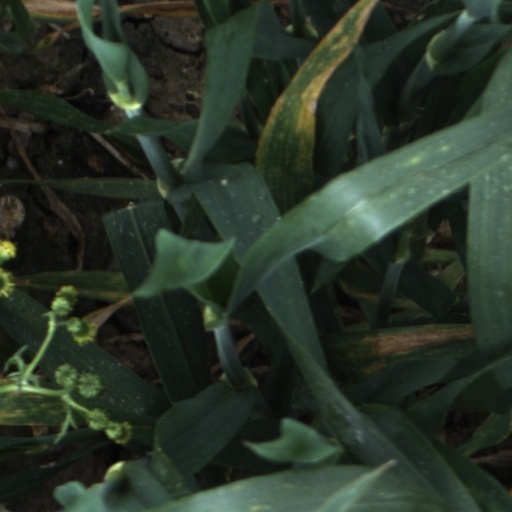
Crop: wheat